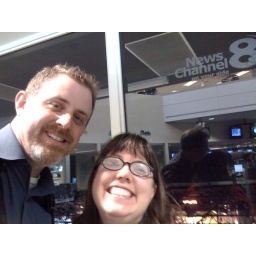
I did some photography from the roof of their building and she showed. me around the place.